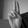
ASL letter: U